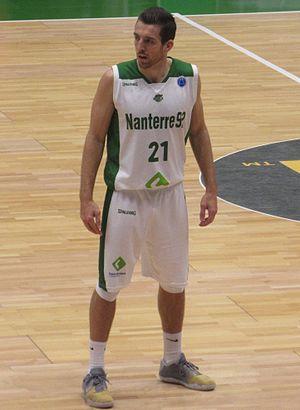
Spencer Butterfield avec le maillot de Nanterre 92
Spencer Butterfield, né le 11 octobre 1992 à Provo dans l'Utah, est un joueur américain de basket-ball professionnel évoluant au poste d'arrière.